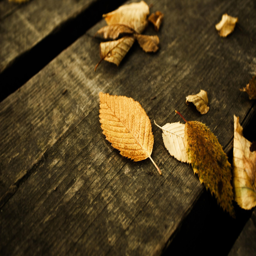
autumn leaves on the bench of wood - hd download 5120x2880